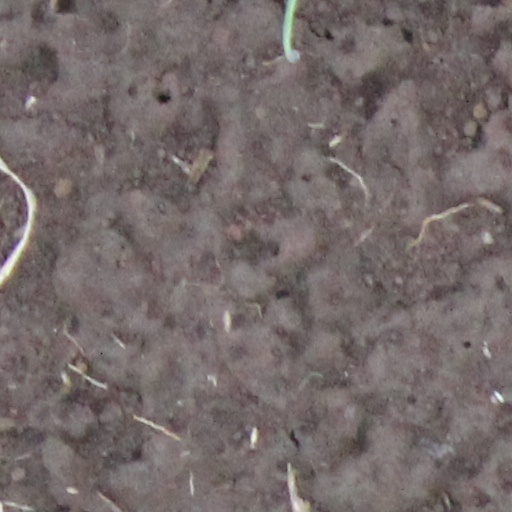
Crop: wheat